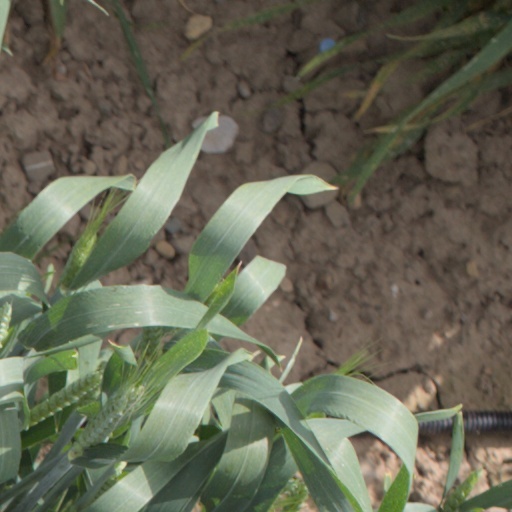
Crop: wheat